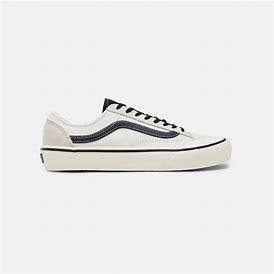
Brand: Vans
Model: Style 36 Decon Sf